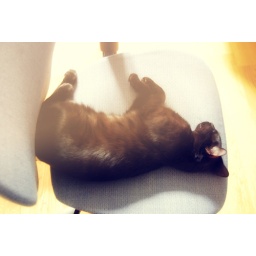
sleeping in my chair